Sighthill, Edinburgh

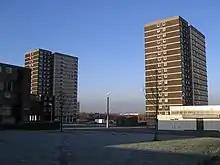
Two of Sighthill's high rise blocks in 2007

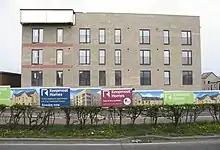
Example of replacement housing, 2019

For nearly 50 years, the skyline of western Edinburgh was dominated by four high rise residential tower blocks in northern Sighthill (Broomview House, Glenalmond Court, Hermiston Court and Weir Court).